History of opera

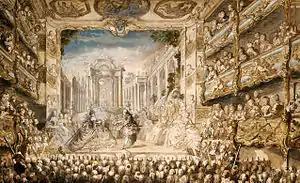
Performance of the opera "Armide" by Jean-Baptiste Lully at the Théâtre du Palais-Royal in Paris (1761)

The history of opera has a relatively short duration within the context of the history of music in general: it appeared in 1597, when the first opera, "Dafne", by Jacopo Peri, was created. Since then it has developed parallel to the various musical currents that have followed one another over time up to the present day, generally linked to the current concept of classical music.